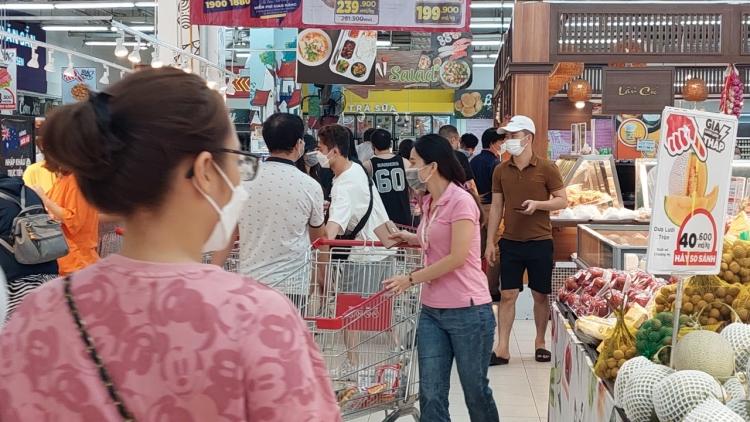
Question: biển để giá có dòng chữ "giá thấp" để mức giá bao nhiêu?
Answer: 40 600 đồng